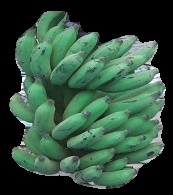
Variety: elakki-bale
Grade: grade3